University of Houston System

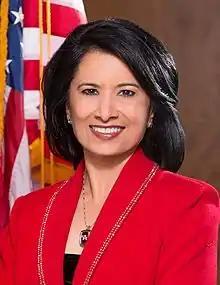
Renu Khator, chancellor of University of Houston System

The chancellor is the chief executive officer of the University of Houston System. The chancellor, appointed by the System's board of regents, has certain authorities that are specified in the regent bylaws. The chancellor has the option to delegate responsibilities to others such as the vice-chancellor, university presidents, and university athletic directors. Such delegations are subject to the board of regents bylaws and UH System policies.